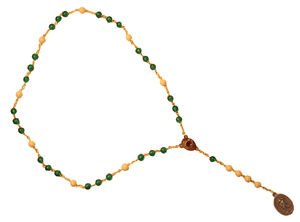
Le chapelet à saint Michel aussi appelé chapelet des Anges est une prière catholique composée de la récitation de neuf invocations aux neuf chœurs des anges, accompagnés par la prière d'un Notre Père et de trois Je vous salue Marie.